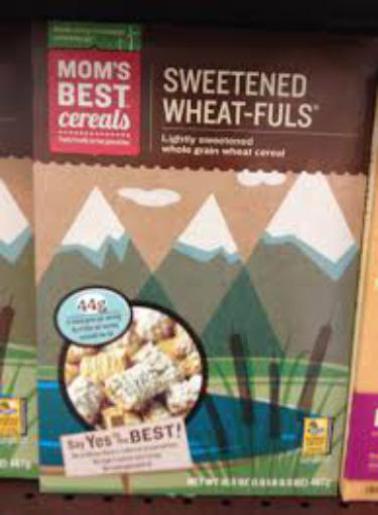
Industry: Food